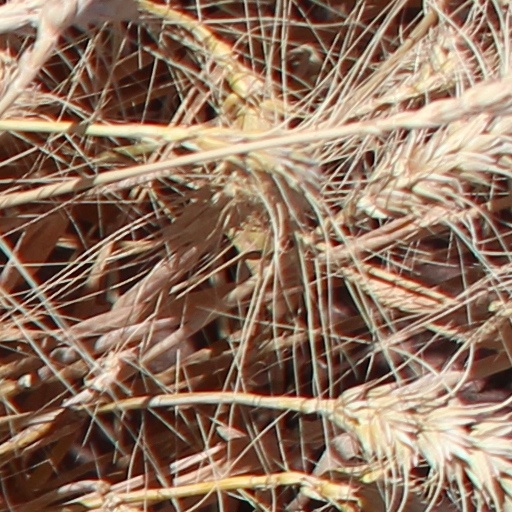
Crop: wheat